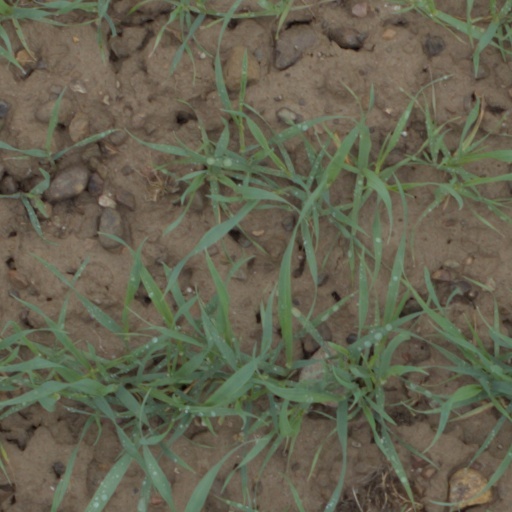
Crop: wheat